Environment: real
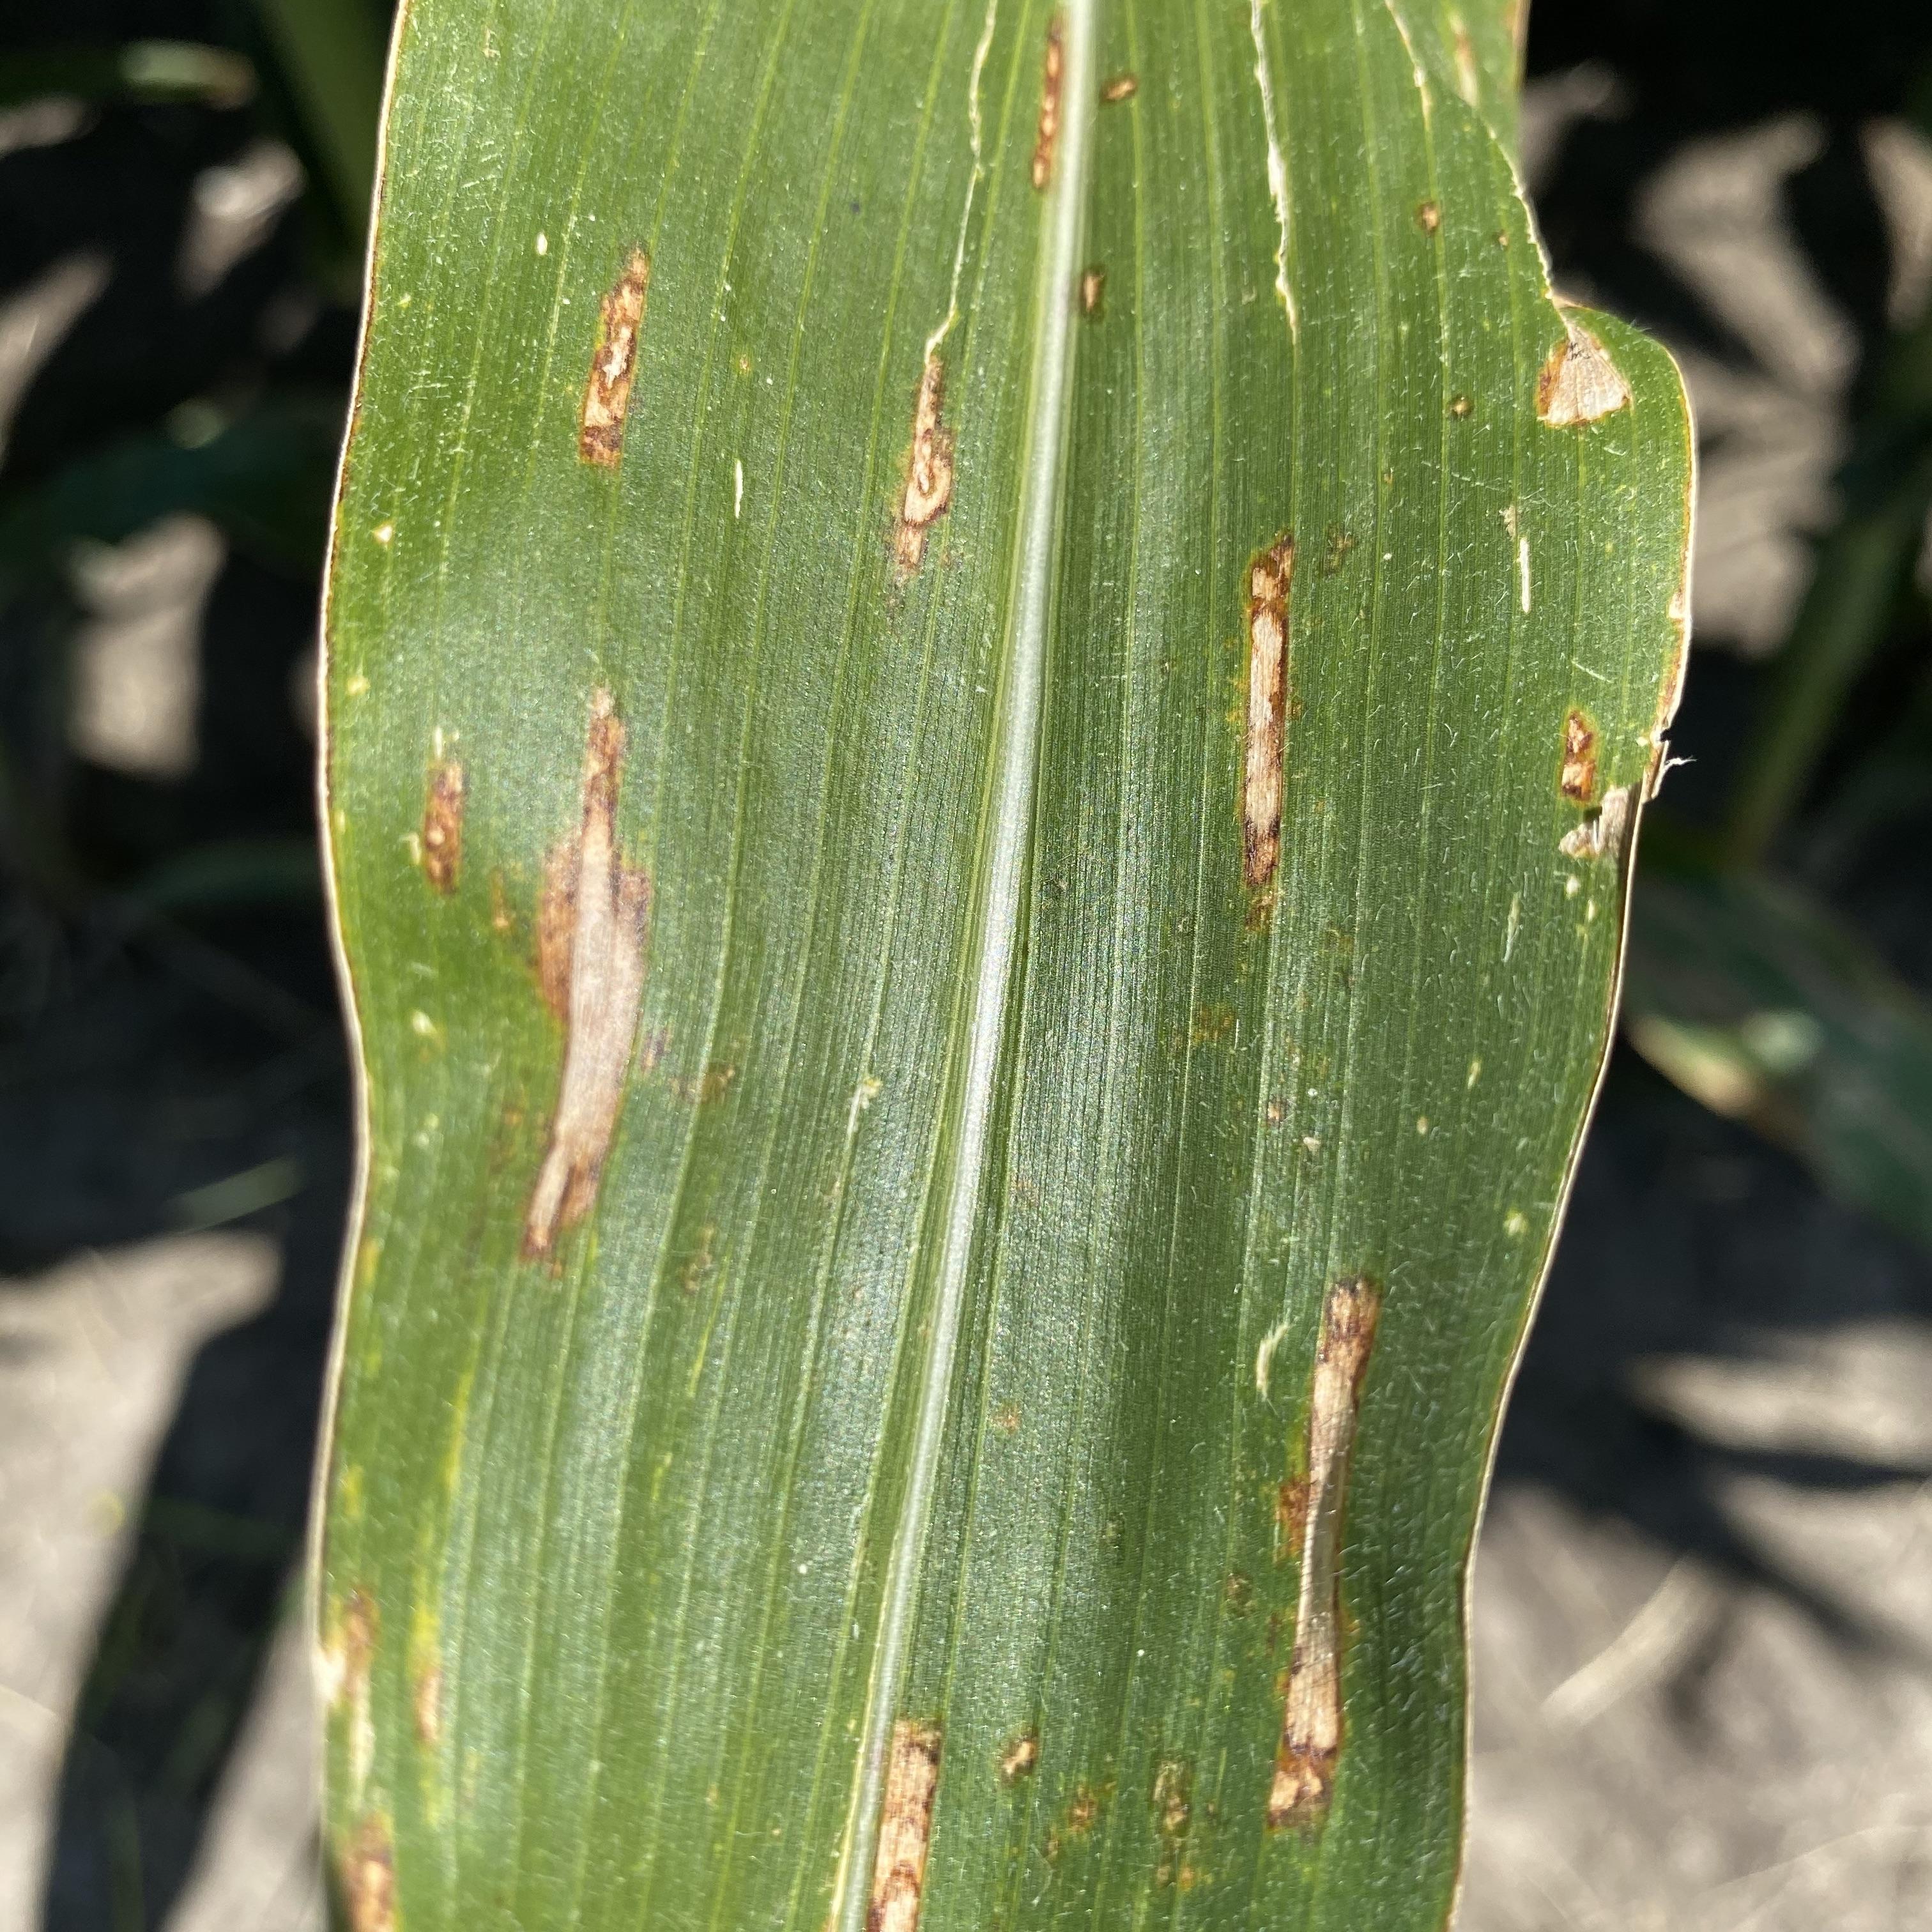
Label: gray_leaf_spot